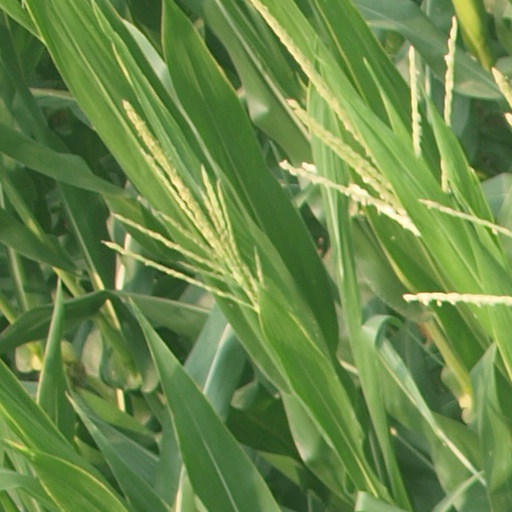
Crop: maize; corn